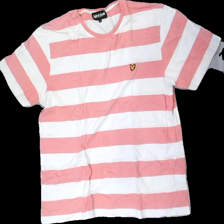
View: front
Type: T-shirt
Category: Men
Brand: Lyle & Scott
Colors: Pink, White
Material: 100% cotton
Pattern: Striped
Cut: Regular
Size: XXL
Season: All
Stains: Minor
Price range: <50
Recommended usage: Export
Comment: sned söm